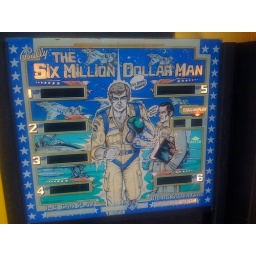
vintage pin-ball machine screen on the outside of a gamehall on the amsterdamsestraatweg in utrecht